Chinsegut Hill Manor House

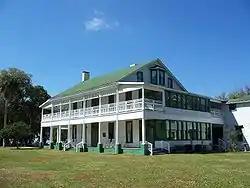

The Chinsegut Hill Manor House (also known as Mount Airy, Snow Hill, or simply The Hill) is an historic site about five miles northeast of Brooksville, Florida, on Chinsegut Hill. Chinsegut Hill, at an elevation of , is one of the highest points in peninsular Florida. It is in Hernando County north of the city of Brooksville.